2009–10 York City F.C. season

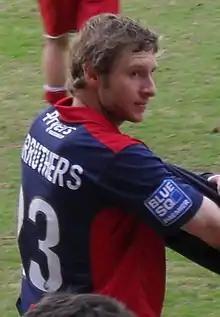
Chris Carruthers signed on loan from Oxford United.

Goals in the opening 10 minutes from Brodie and Gash gave York a 2–0 home win over Crawley Town. A 0–0 draw away to Barrow followed, who had been beaten 6–1 by Rushden & Diamonds in their previous match. Two goals from Brodie, both of which were assisted by Sangaré, gave York 2–0 victory at home to Kettering Town. Simon Russell was loaned out to divisional rivals Tamworth, having failed to play any matches for York up to that point in 2009–10. Gash scored a header on 89 minutes to secure a 2–2 home draw with Cambridge United, after having given York the lead in the first half, before Cambridge scored two goals through Jai Reason and Mark Beesley. Goals from Brodie (2) and Gash gave York a 3–2 victory over Kidderminster. Chris Carruthers was signed from Oxford on a one-month loan to provide competition with Ferrell and Meredith on the left-hand side, while O'Hare was loaned out to Conference North club Gainsborough Trinity.